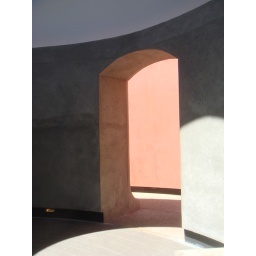
love the way the sunlight comes in through the roof opening and the door